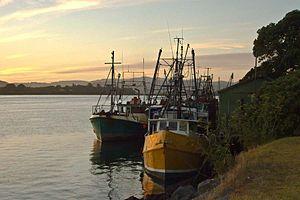
Tauranga est une ville située sur l'île du Nord en Nouvelle-Zélande. Cette ville est la plus grande de la baie de l'Abondance et la neuvième du pays.